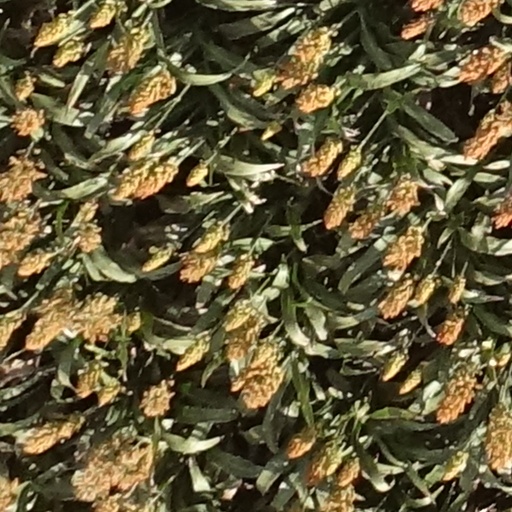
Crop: sorghum